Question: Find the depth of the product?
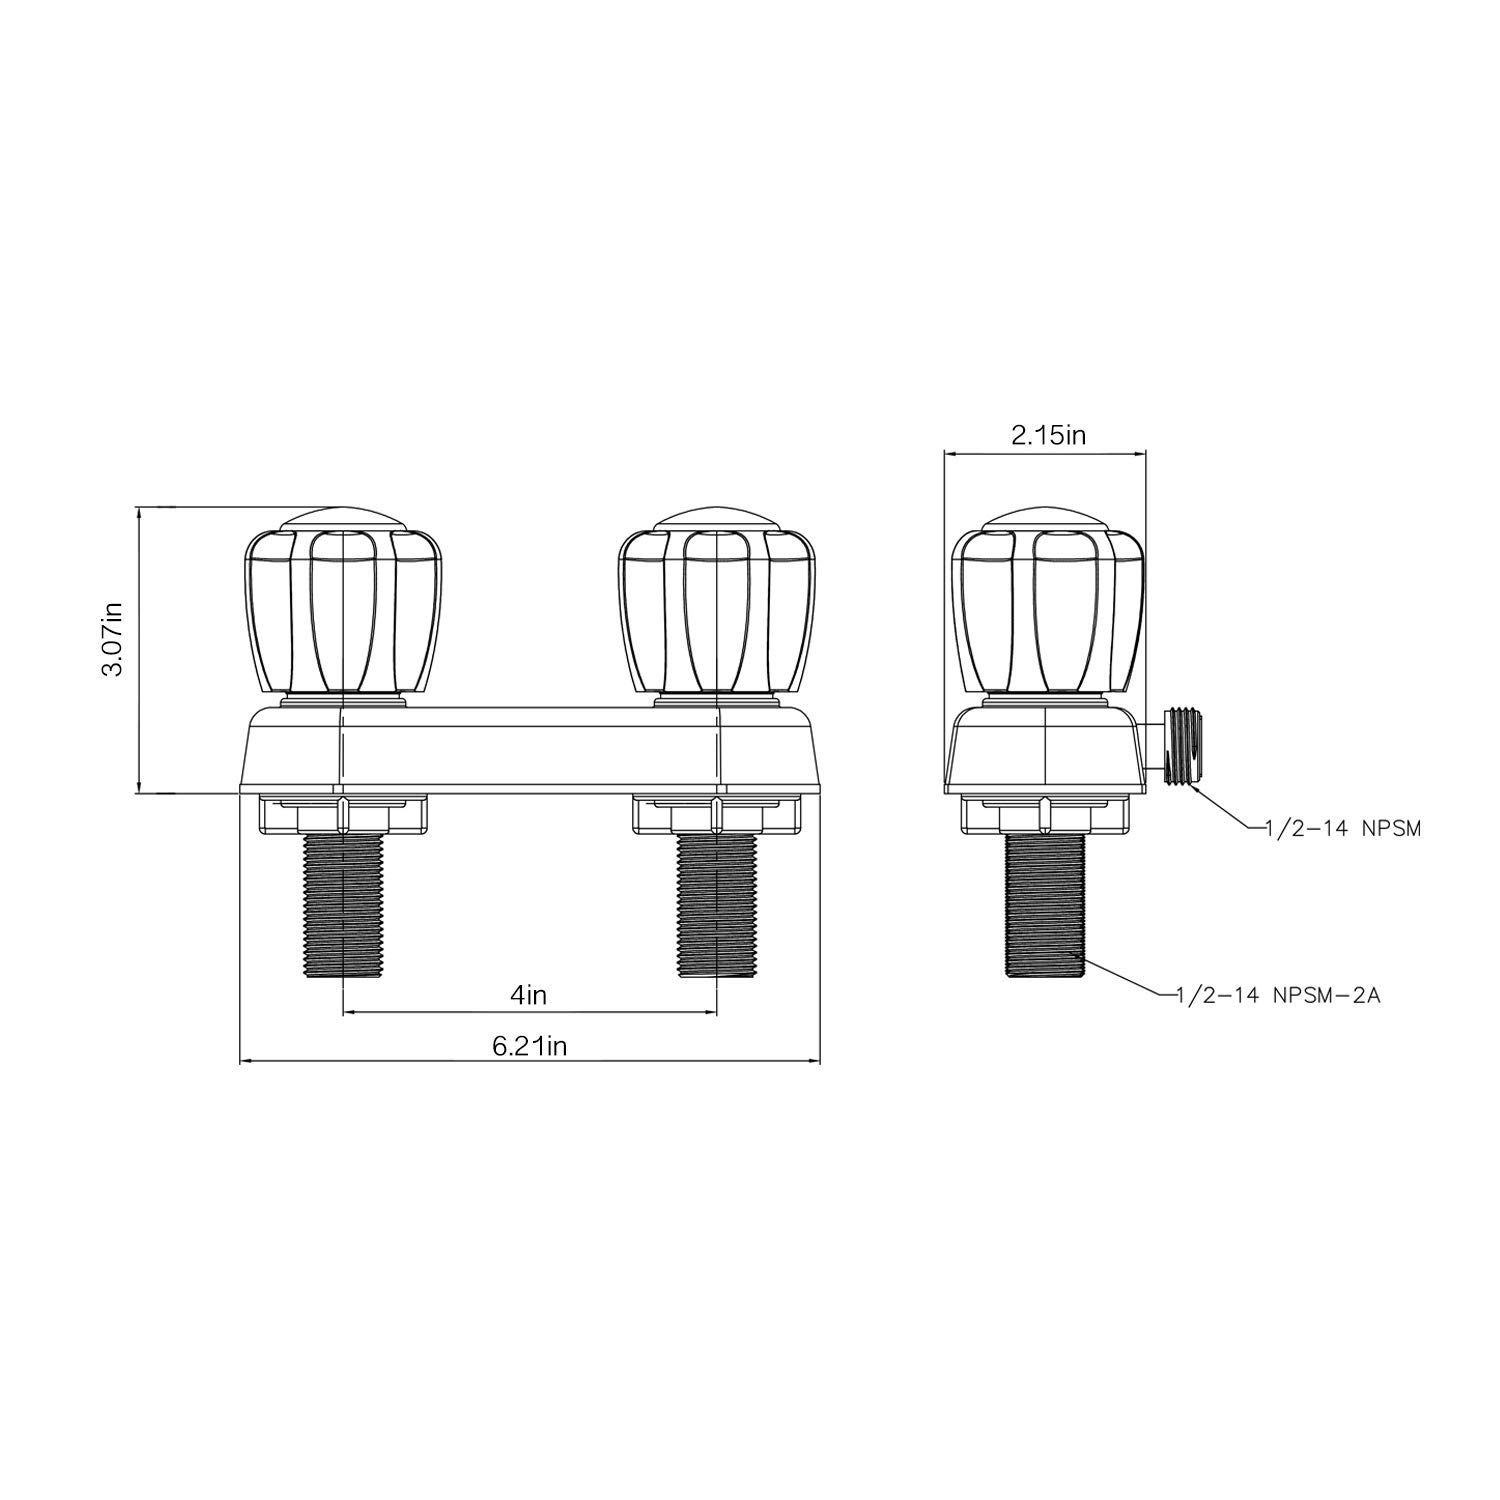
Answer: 3.07 inch